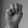
ASL letter: M